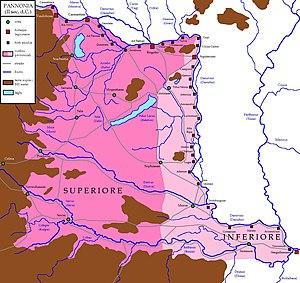
La Pannonie est une ancienne région de l'Europe centrale, limitée au nord par le Danube et située à cheval sur les actuelles Autriche, Hongrie, Slovénie, Croatie, nord-ouest de la Serbie et nord de la Bosnie-Herzégovine.